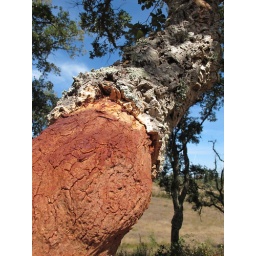
Stripped cork trees beside the road on the west coast of Portugal - en route to Lisbon